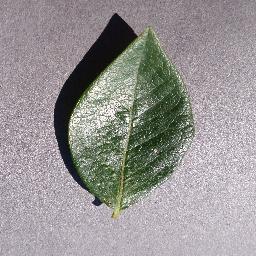
Label: Blueberry___healthy